Ian Hill

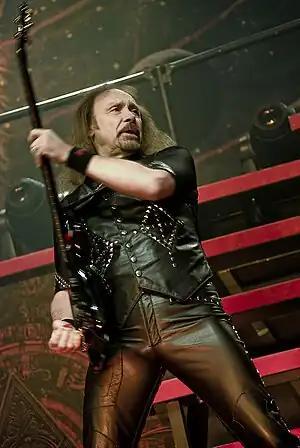
Hill performing in 2009

In the early years of Judas Priest, Hill played a 1970s Fender Jazz Bass, switching to Hamer in the mid-1980s. Since the late 1980s, Hill has played Spector basses. Spector currently produce an Ian Hill signature bass guitar, based on Hill's NS-2 and fitted with a narrower neck, with an optional tuning of BEAD. He plays using a nylon flatpick of 0.75 mm thickness.